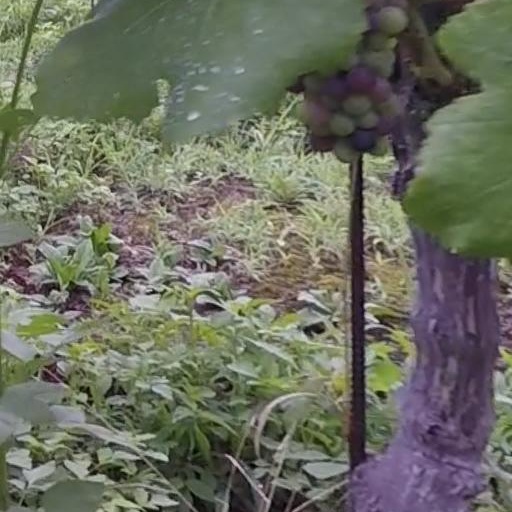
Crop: grape